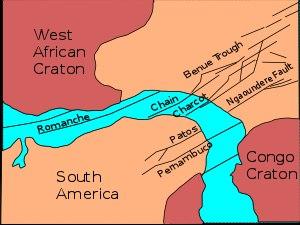
En géodynamique, un aulacogène est un bras avorté d'un point triple. C'est une manifestation de la tectonique des plaques, et plus précisément une zone de rift où s'est formée une nouvelle section de la croûte terrestre, mais qui n'est plus active.
Le fossé de la Bénoué, appelé aussi trouée de la Bénoué, est une formation géologique de grande taille, sous-tendant une notable partie du Nigeria et s'étendant sur 1 000 km depuis le golfe du Bénin jusqu'au lac Tchad. C'est un rift avorté faisant partie du système plus global du rift d'Afrique centrale.